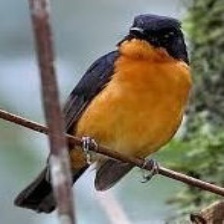
Species: CINNAMON FLYCATCHER
Scientific name: PYRRHOMYIAS CINNAMOMEUS